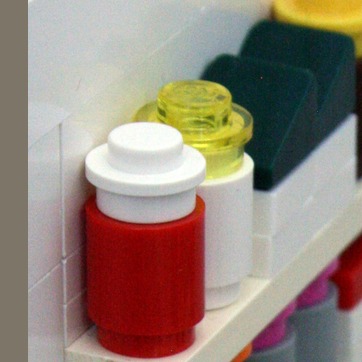
Material: plastic